Alabama

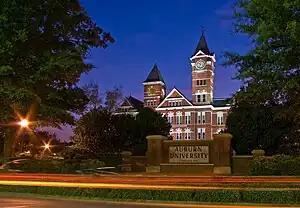
William J. Samford Hall at Auburn University

Alabama's government is divided into three coequal branches. The legislative branch is the Alabama Legislature, a bicameral assembly composed of the Alabama House of Representatives, with 105 members, and the Alabama Senate, with 35 members. The Legislature is responsible for writing, debating, passing, or defeating state legislation. The Republican Party currently holds a majority in both houses of the Legislature. The Legislature has the power to override a gubernatorial veto by a simple majority (most state Legislatures require a two-thirds majority to override a veto).